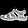
Label: Sandal